Oaxaca PE-210A Pegasus

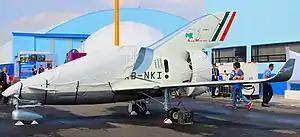

The Pegasus PE-210A is a prototype of a single-engine trainer with canard developed by Oaxaca Aerospace and TechBA.